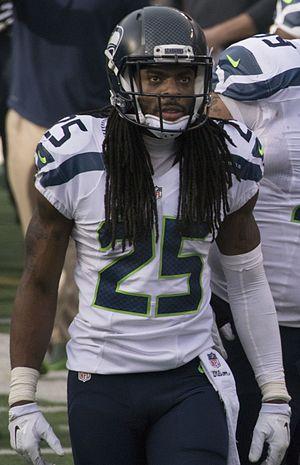
Richard Sherman, né le 30 mars 1988 à Compton, est un joueur américain de football évoluant au poste de cornerback pour les 49ers de San Francisco.